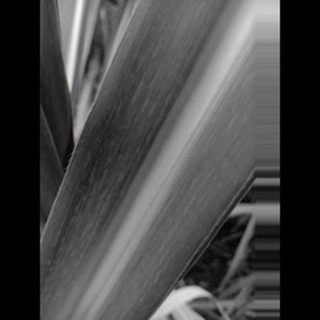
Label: sugarcane_mosaic